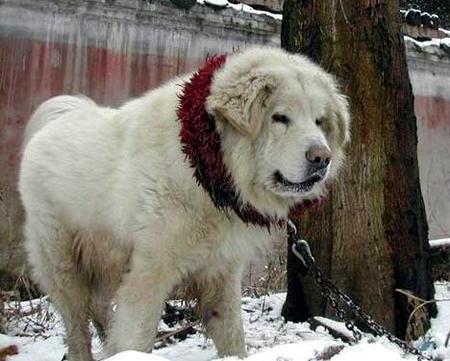
Tibetan_mastiff